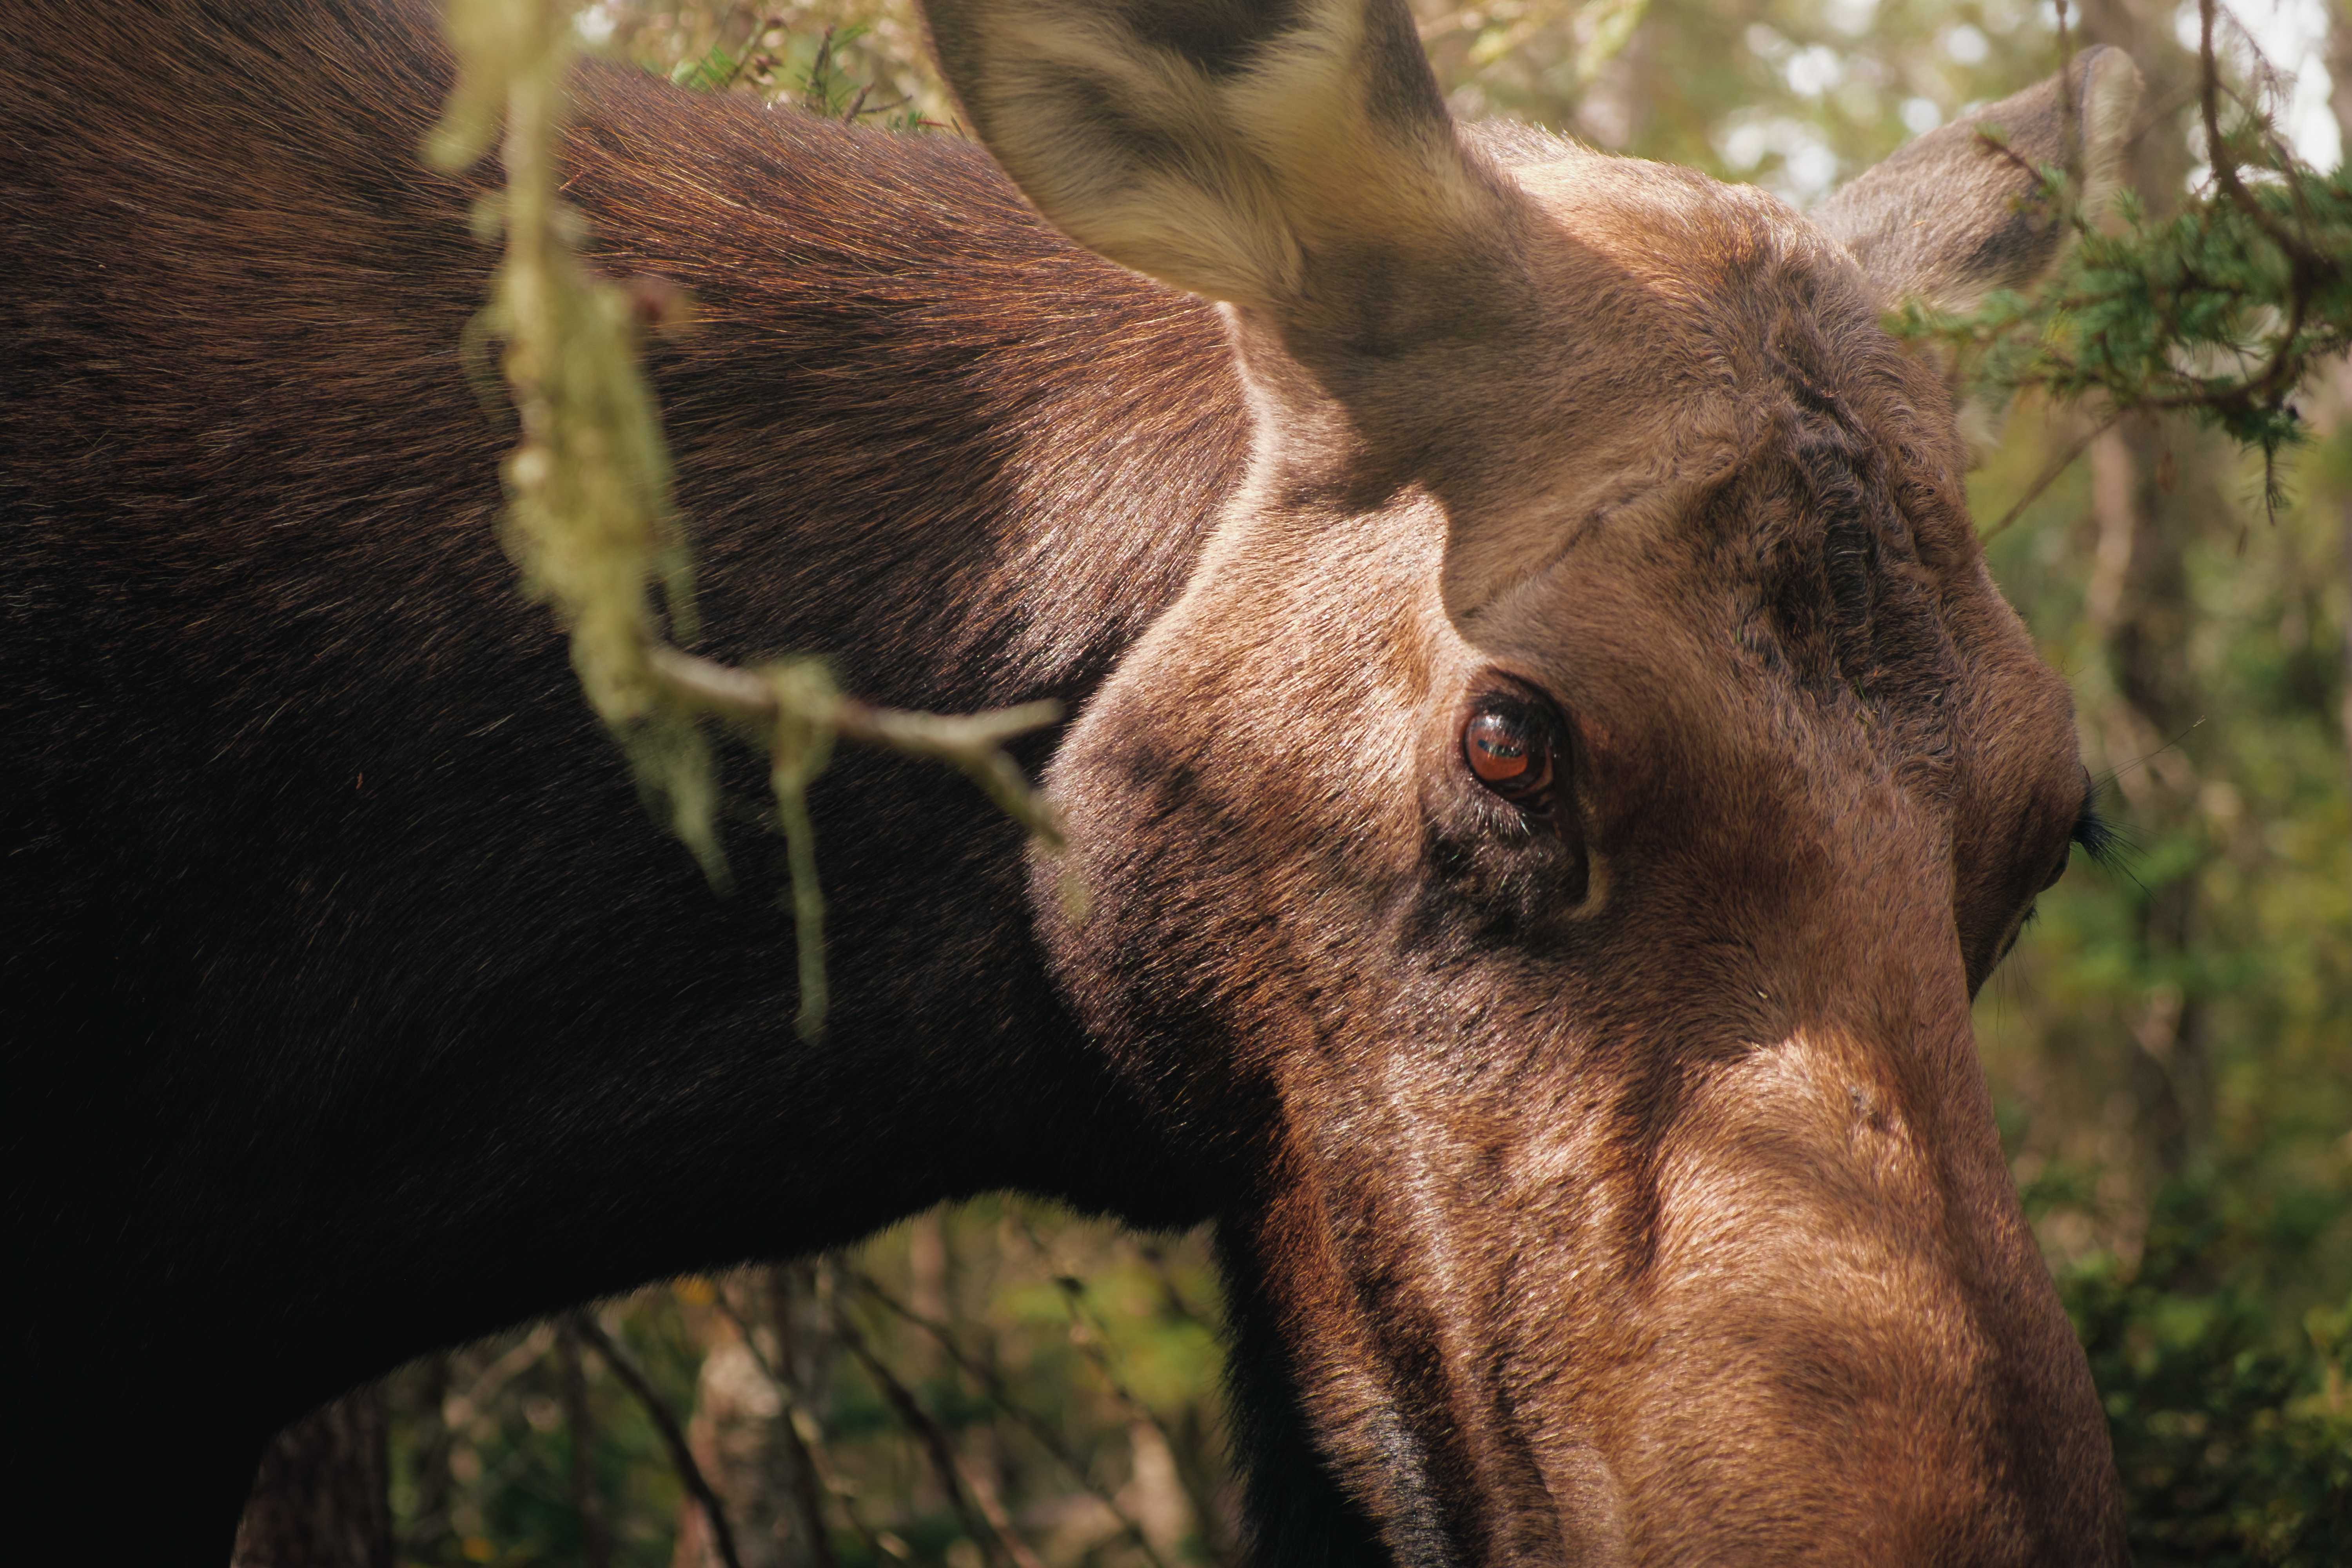
ear, plant, grass, fawn, terrestrial animal, natural material, working animal, snout, tree, wood, close up, liver, fur, trunk, eyelash, whiskers, horn, wrinkle, wildlife, pasture, forest, livestock, safari, jungle